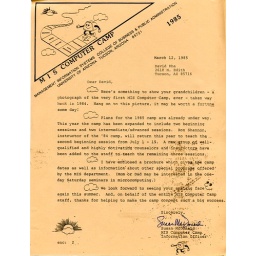
This came along with a black and white photo of all the kids in computer camp.